Crawford railway station (Scotland)

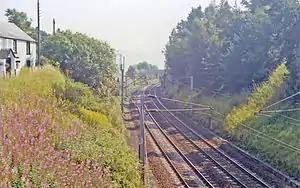
Site of the station in 1991

Crawford railway station was a station which served the village of Crawford, near Abington, in the Scottish county of South Lanarkshire. It was served by local trains on what is now known as the West Coast Main Line.